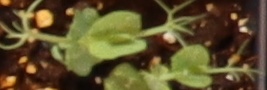
Label: Field Pea